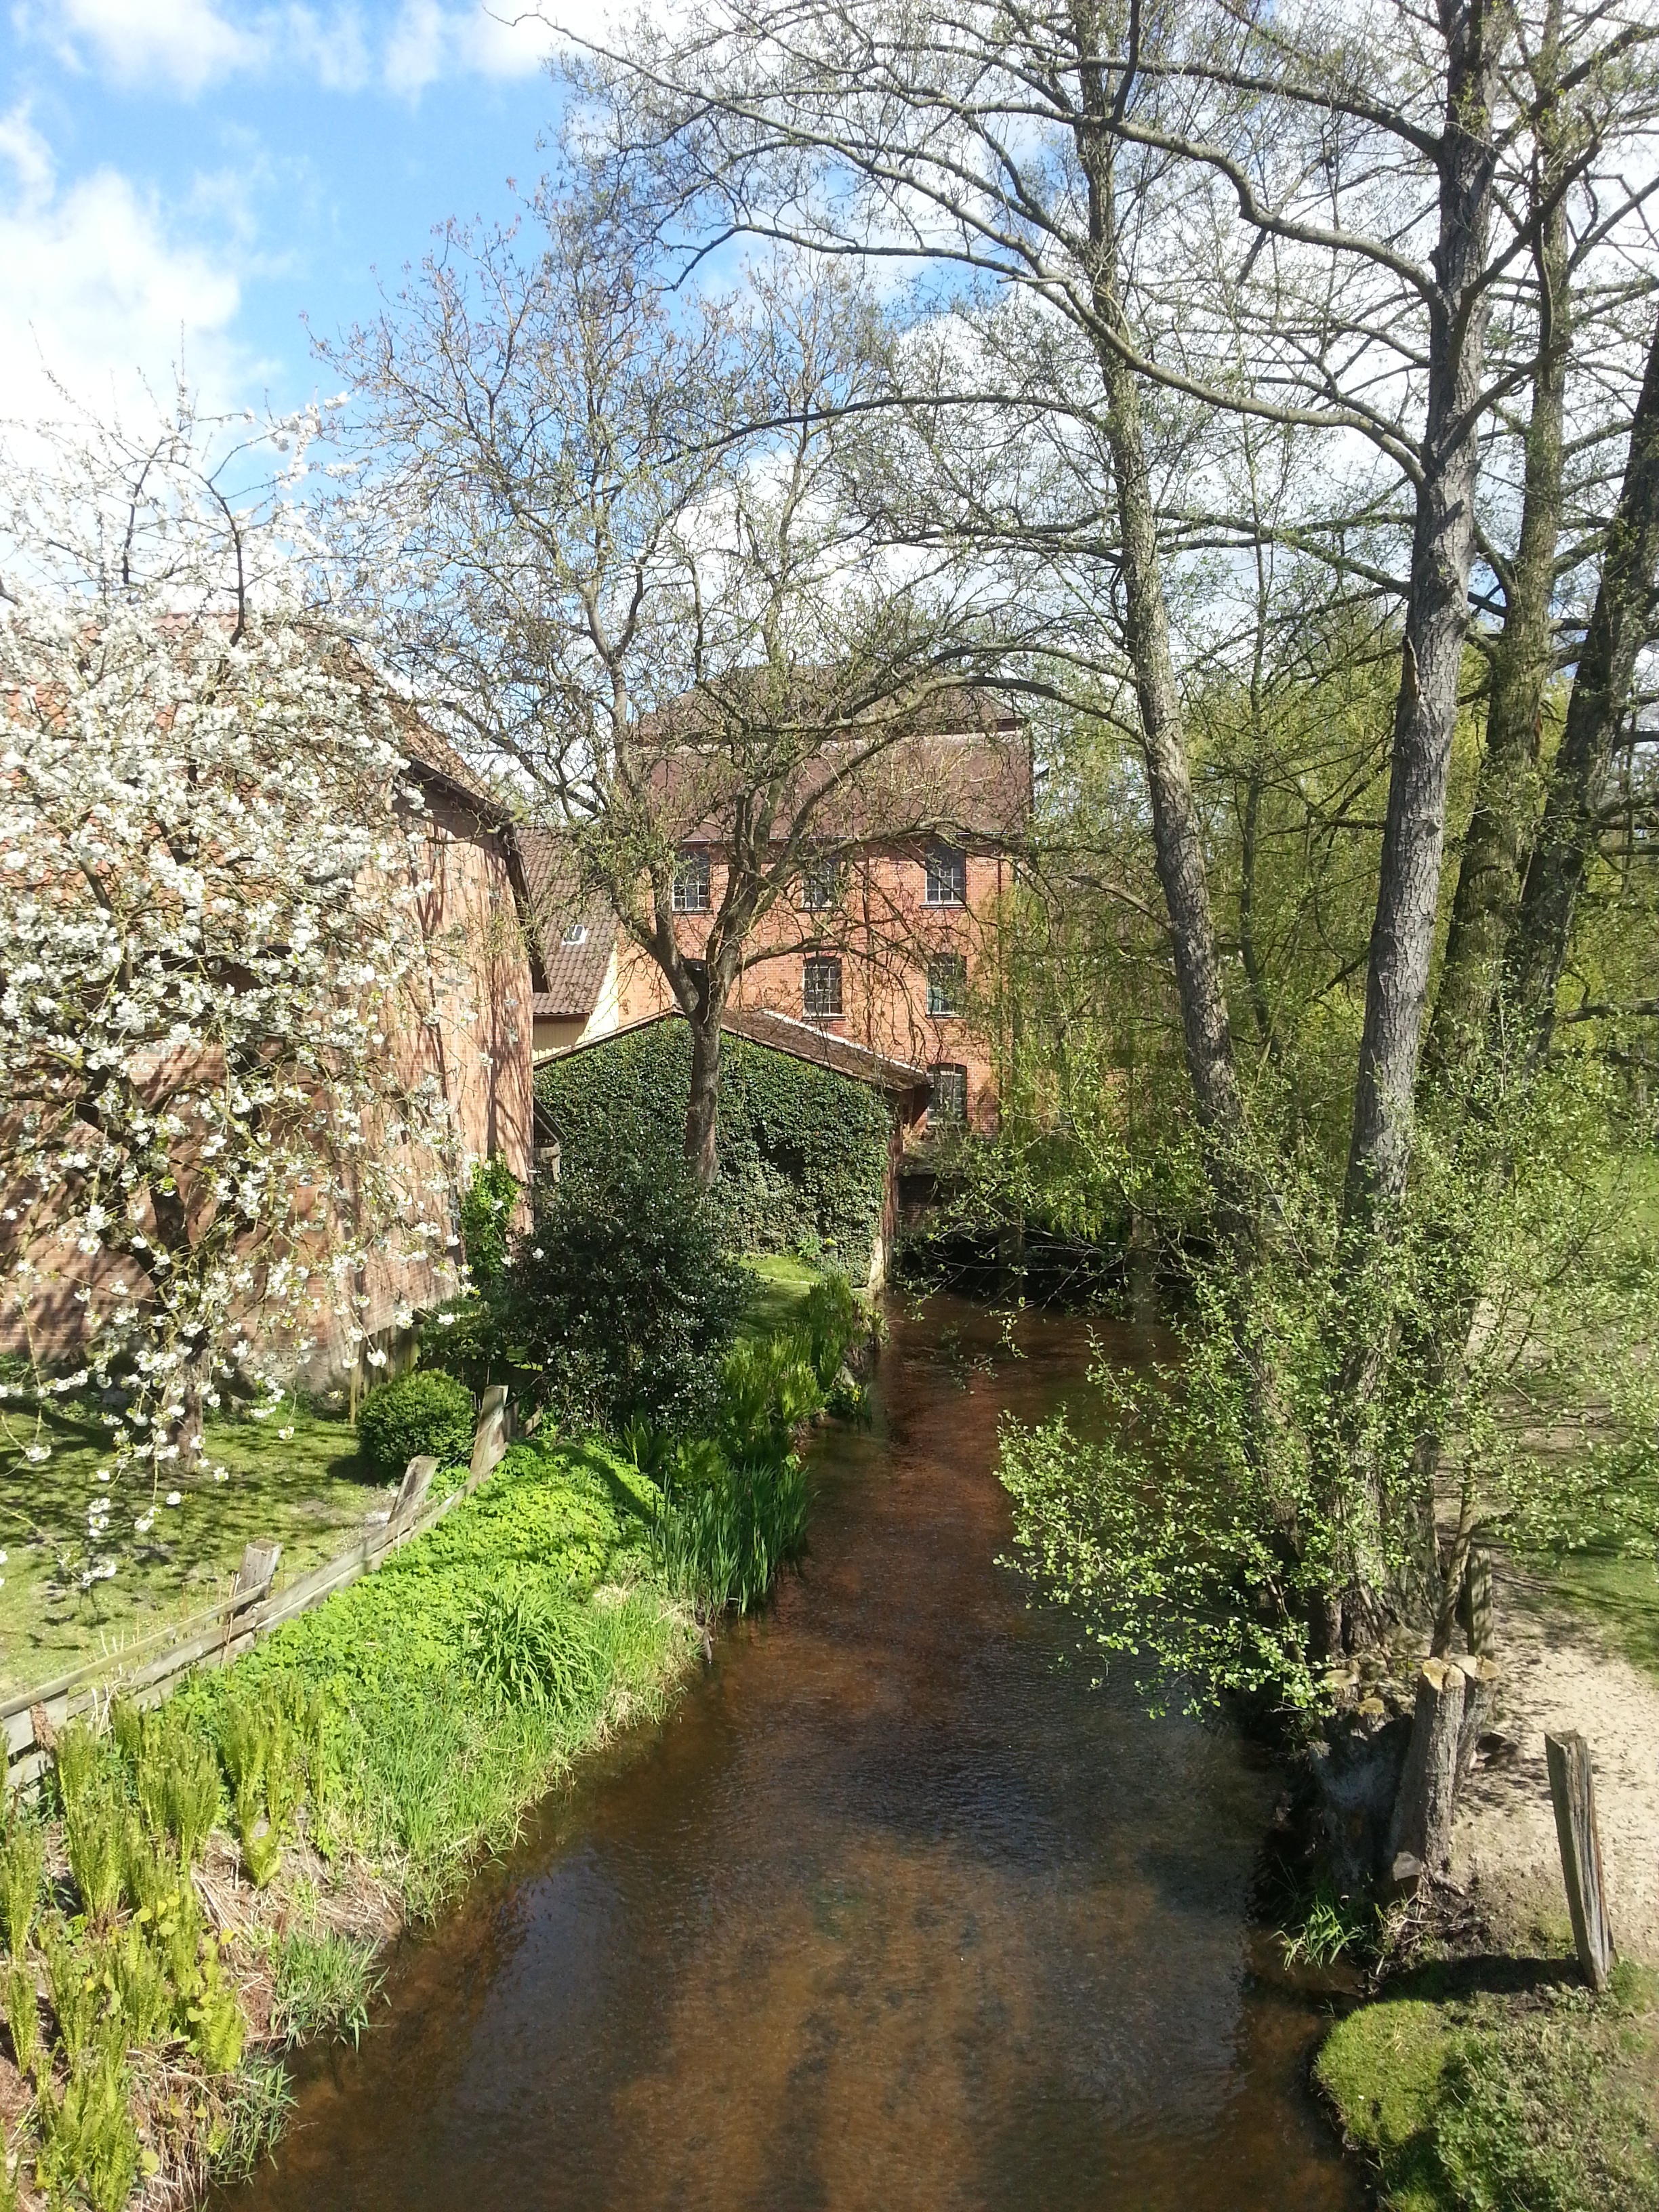
tree, water, plant, trail, flower, river, canal, pond, stream, autumn, botany, garden, waterway, mill, woodland, rural area, landform, water mill